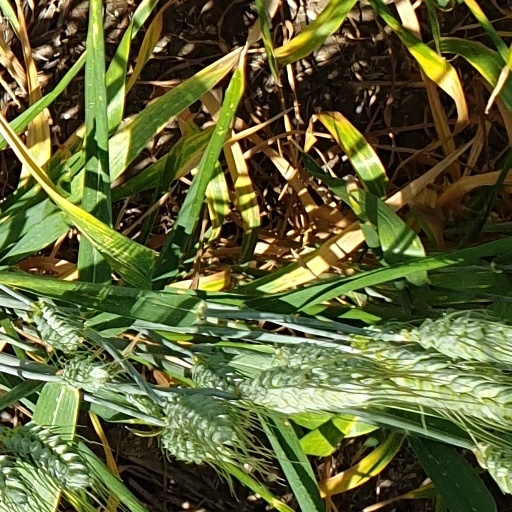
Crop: wheat